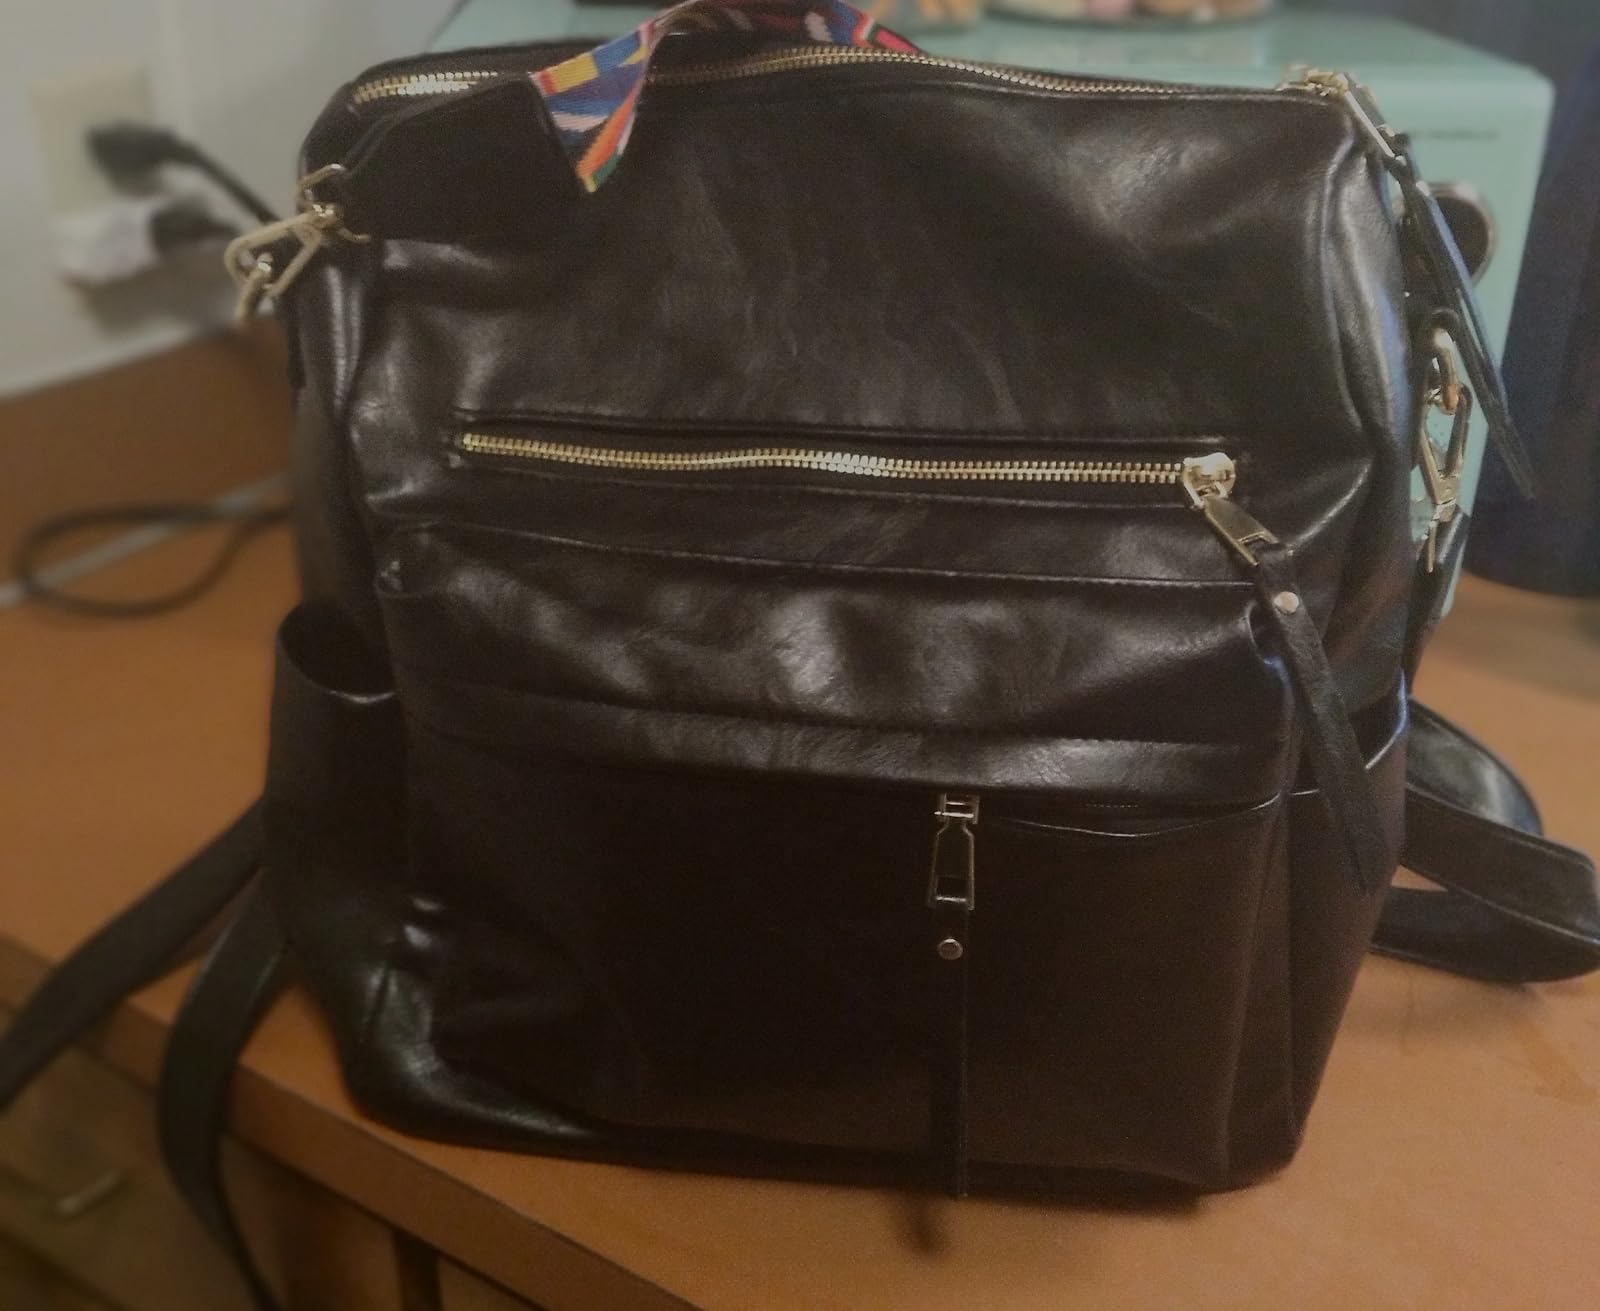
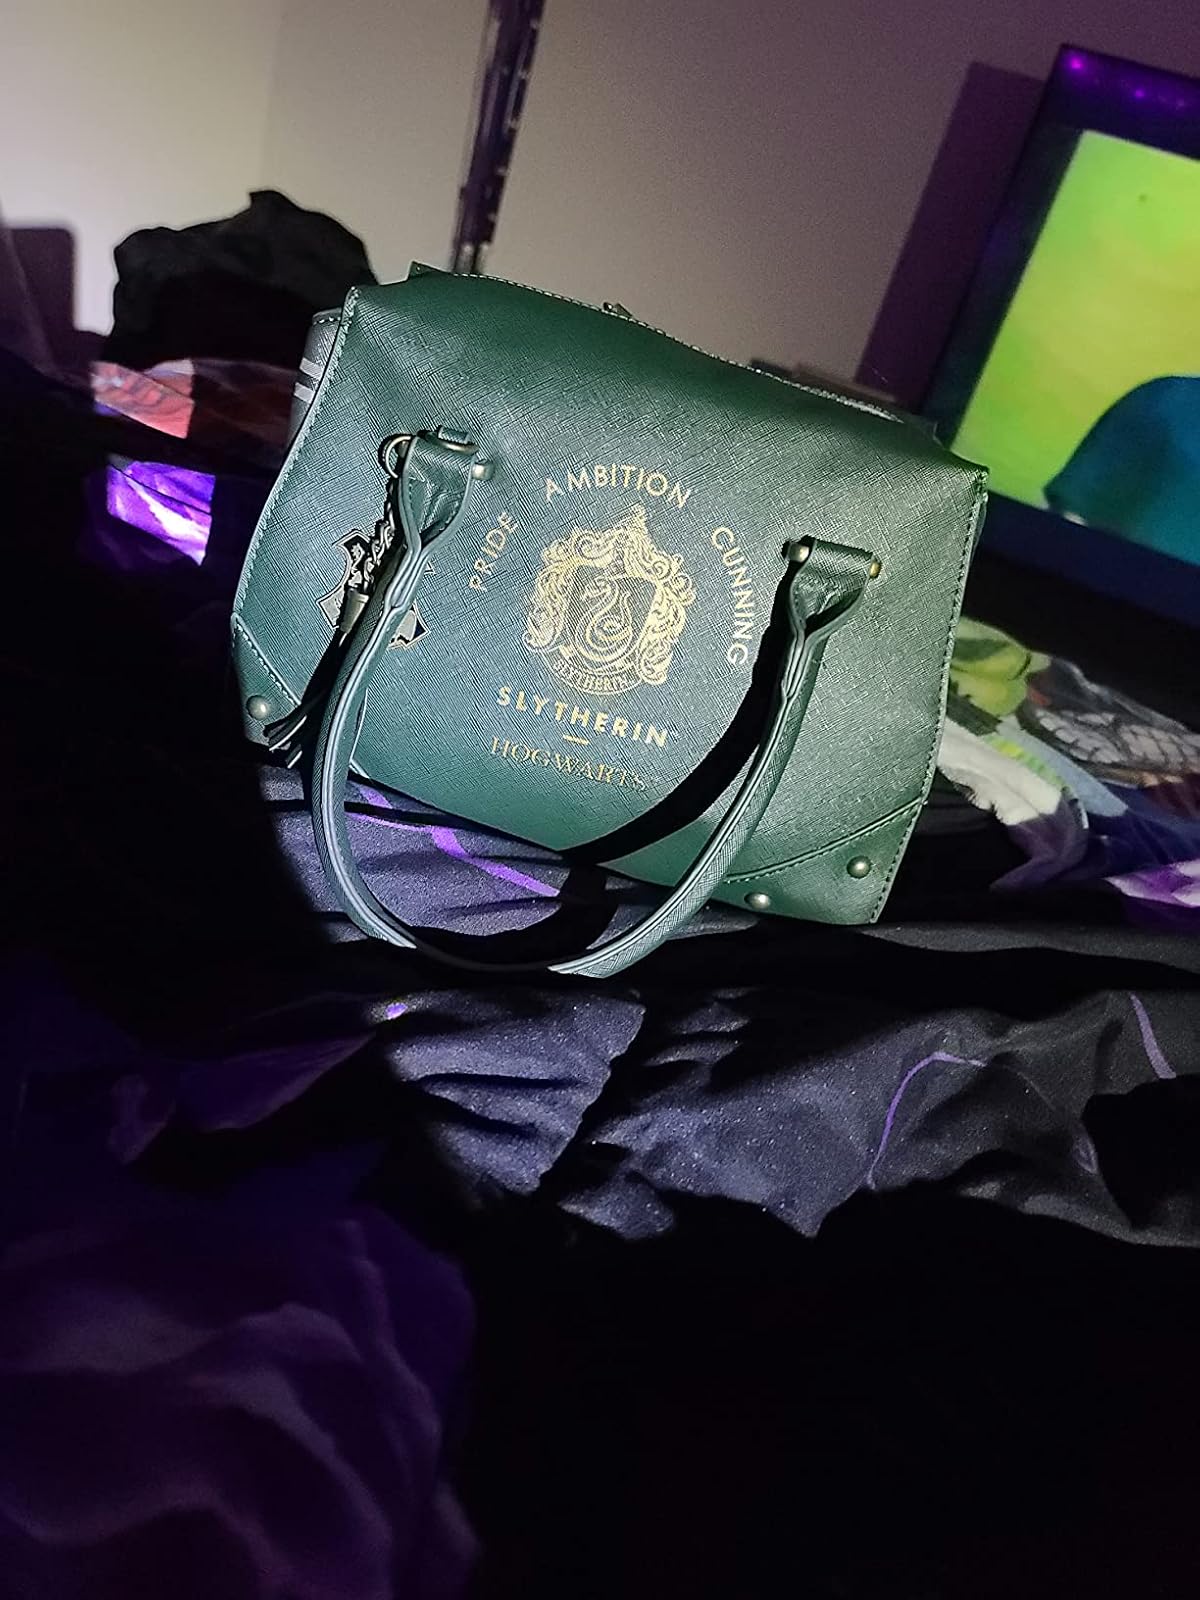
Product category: accessories_handbag
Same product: no